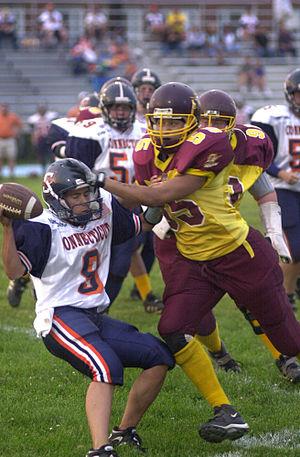
Les Crushers du Connecticut sont un club féminin de football américain. Elles sont basées à Hartford, dans le Connecticut, où elles jouent leurs matchs à domicile.
Les D.C. Divas sont un club féminin de football américain. Elles sont basées dans la région métropolitaine de Washington, plus précisément à Landover, dans le Maryland, où elles jouent leurs matchs à domicile.
Bande de filles est un film dramatique français réalisé et écrit par Céline Sciamma, sorti en 2014.